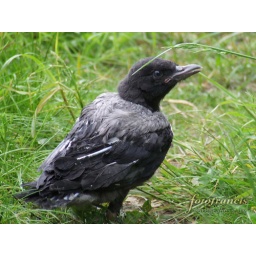
found this young bird on a track on the way to the sports ground in Rujiena. Hope he has managed to survive.